Cesare Nosiglia

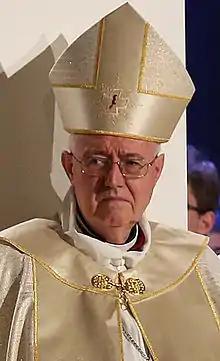
Nosiglia in 2015

Cesare Nosiglia (born 5 October 1944) is an Italian prelate of the Catholic Church who was the Archbishop of Turin from 2010 to 2022. He has been a bishop since 1991, serving first as an auxiliary bishop of Rome, vicegerent of Rome with the title of archbishop from 1996 to 2003, and then Archbishop-Bishop of Vicenza from 2003 to 2010.